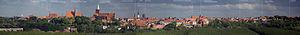
Chełmno est une ville de la voïvodie de Couïavie-Poméranie en Pologne. C'est le chef-lieu du powiat de Chełmno est aussi la capitale de la région historique appelée pays de Chełmno.